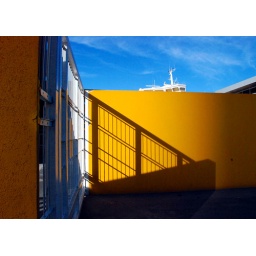
a colorful wall down by the docks